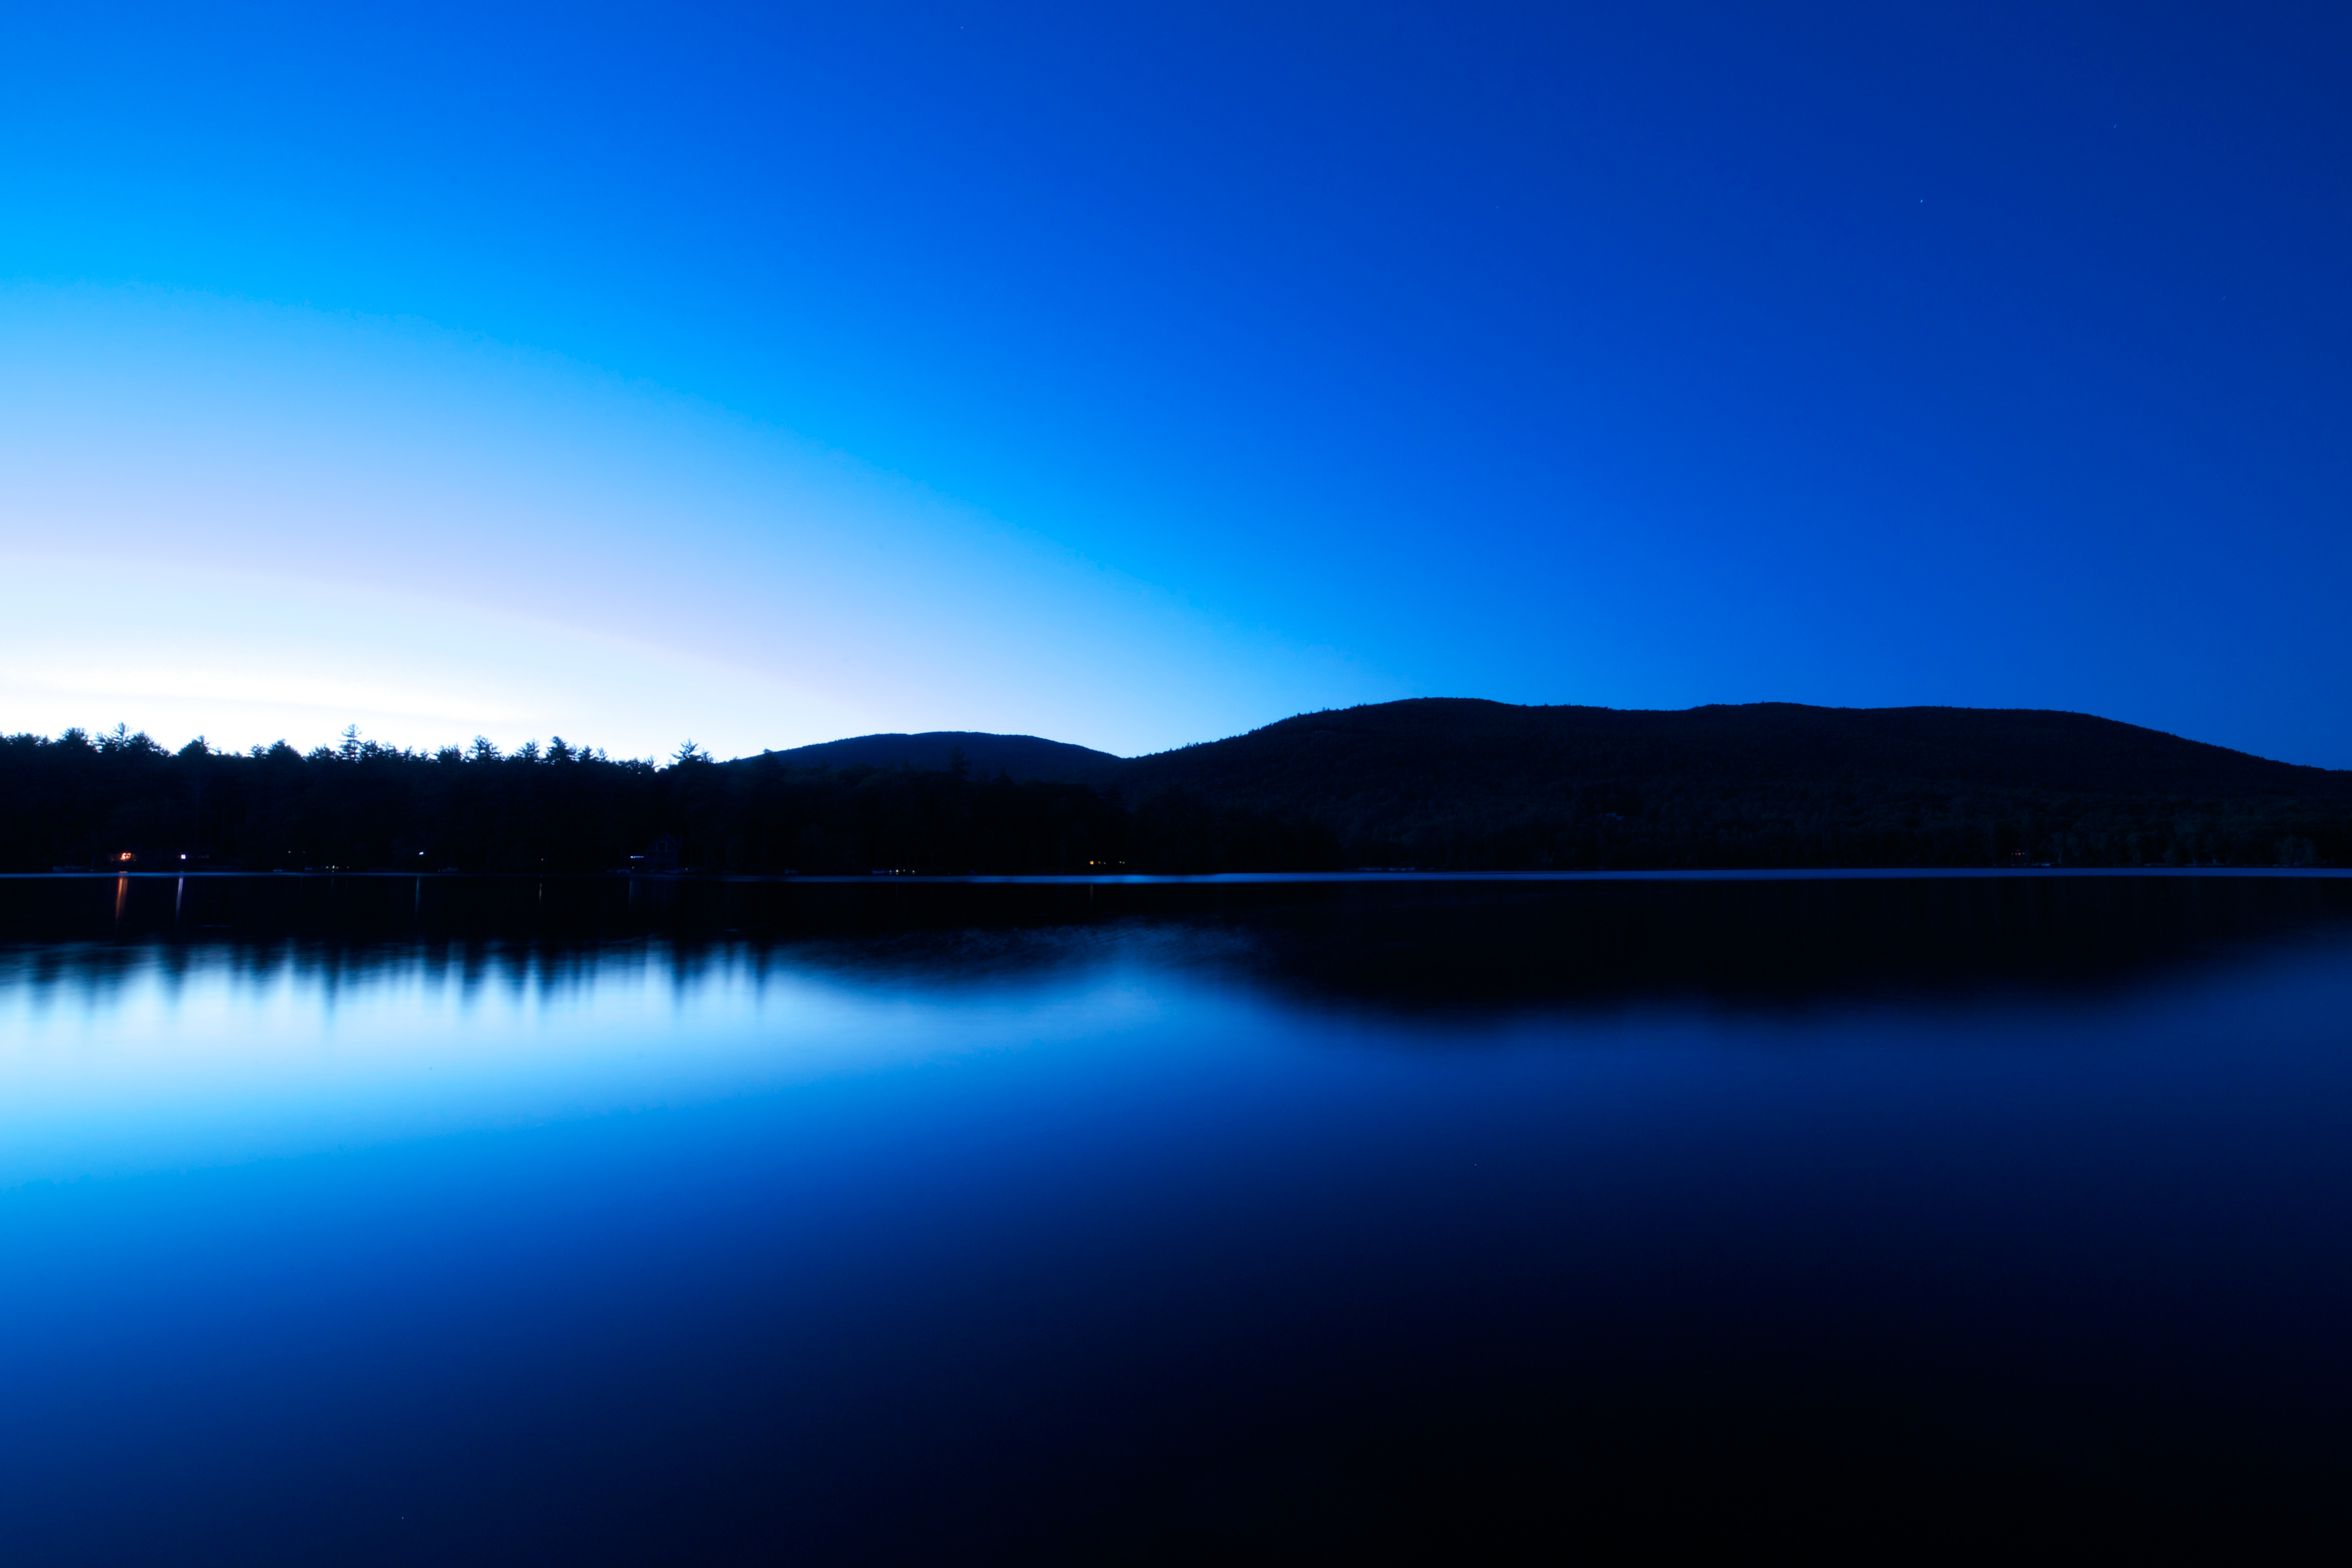
water, horizon, light, cloud, sky, sunrise, night, sunlight, morning, lake, dawn, atmosphere, dusk, evening, reflection, blue, moonlight, loch, afterglow, atmospheric phenomenon, computer wallpaper